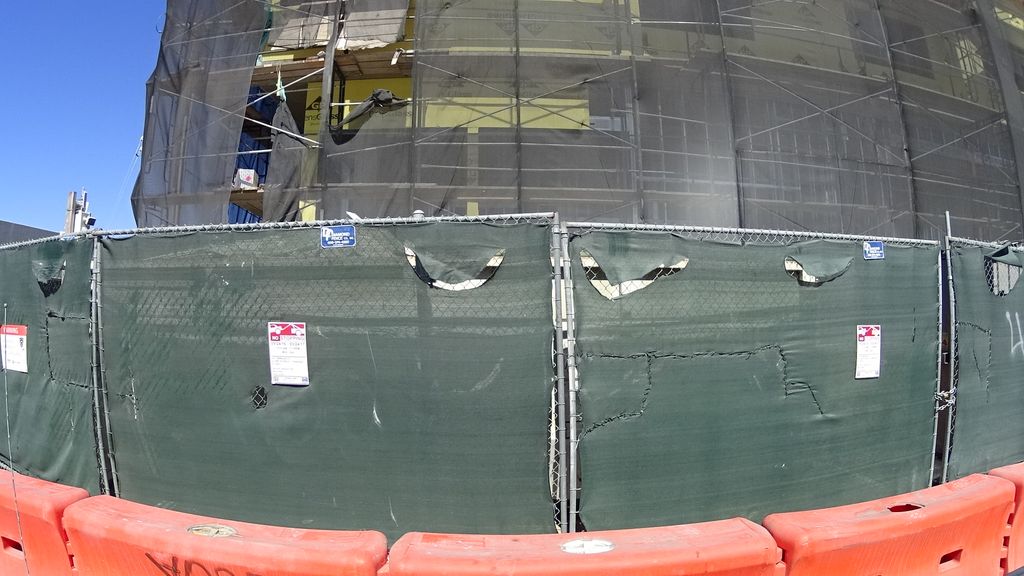
Label: Construction Site
Location: San Francisco, California, United States
Date: 2016-09-25T11:46:11+00:00